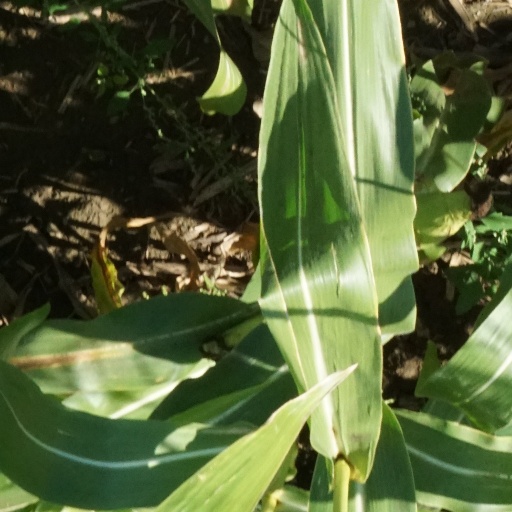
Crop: maize; corn